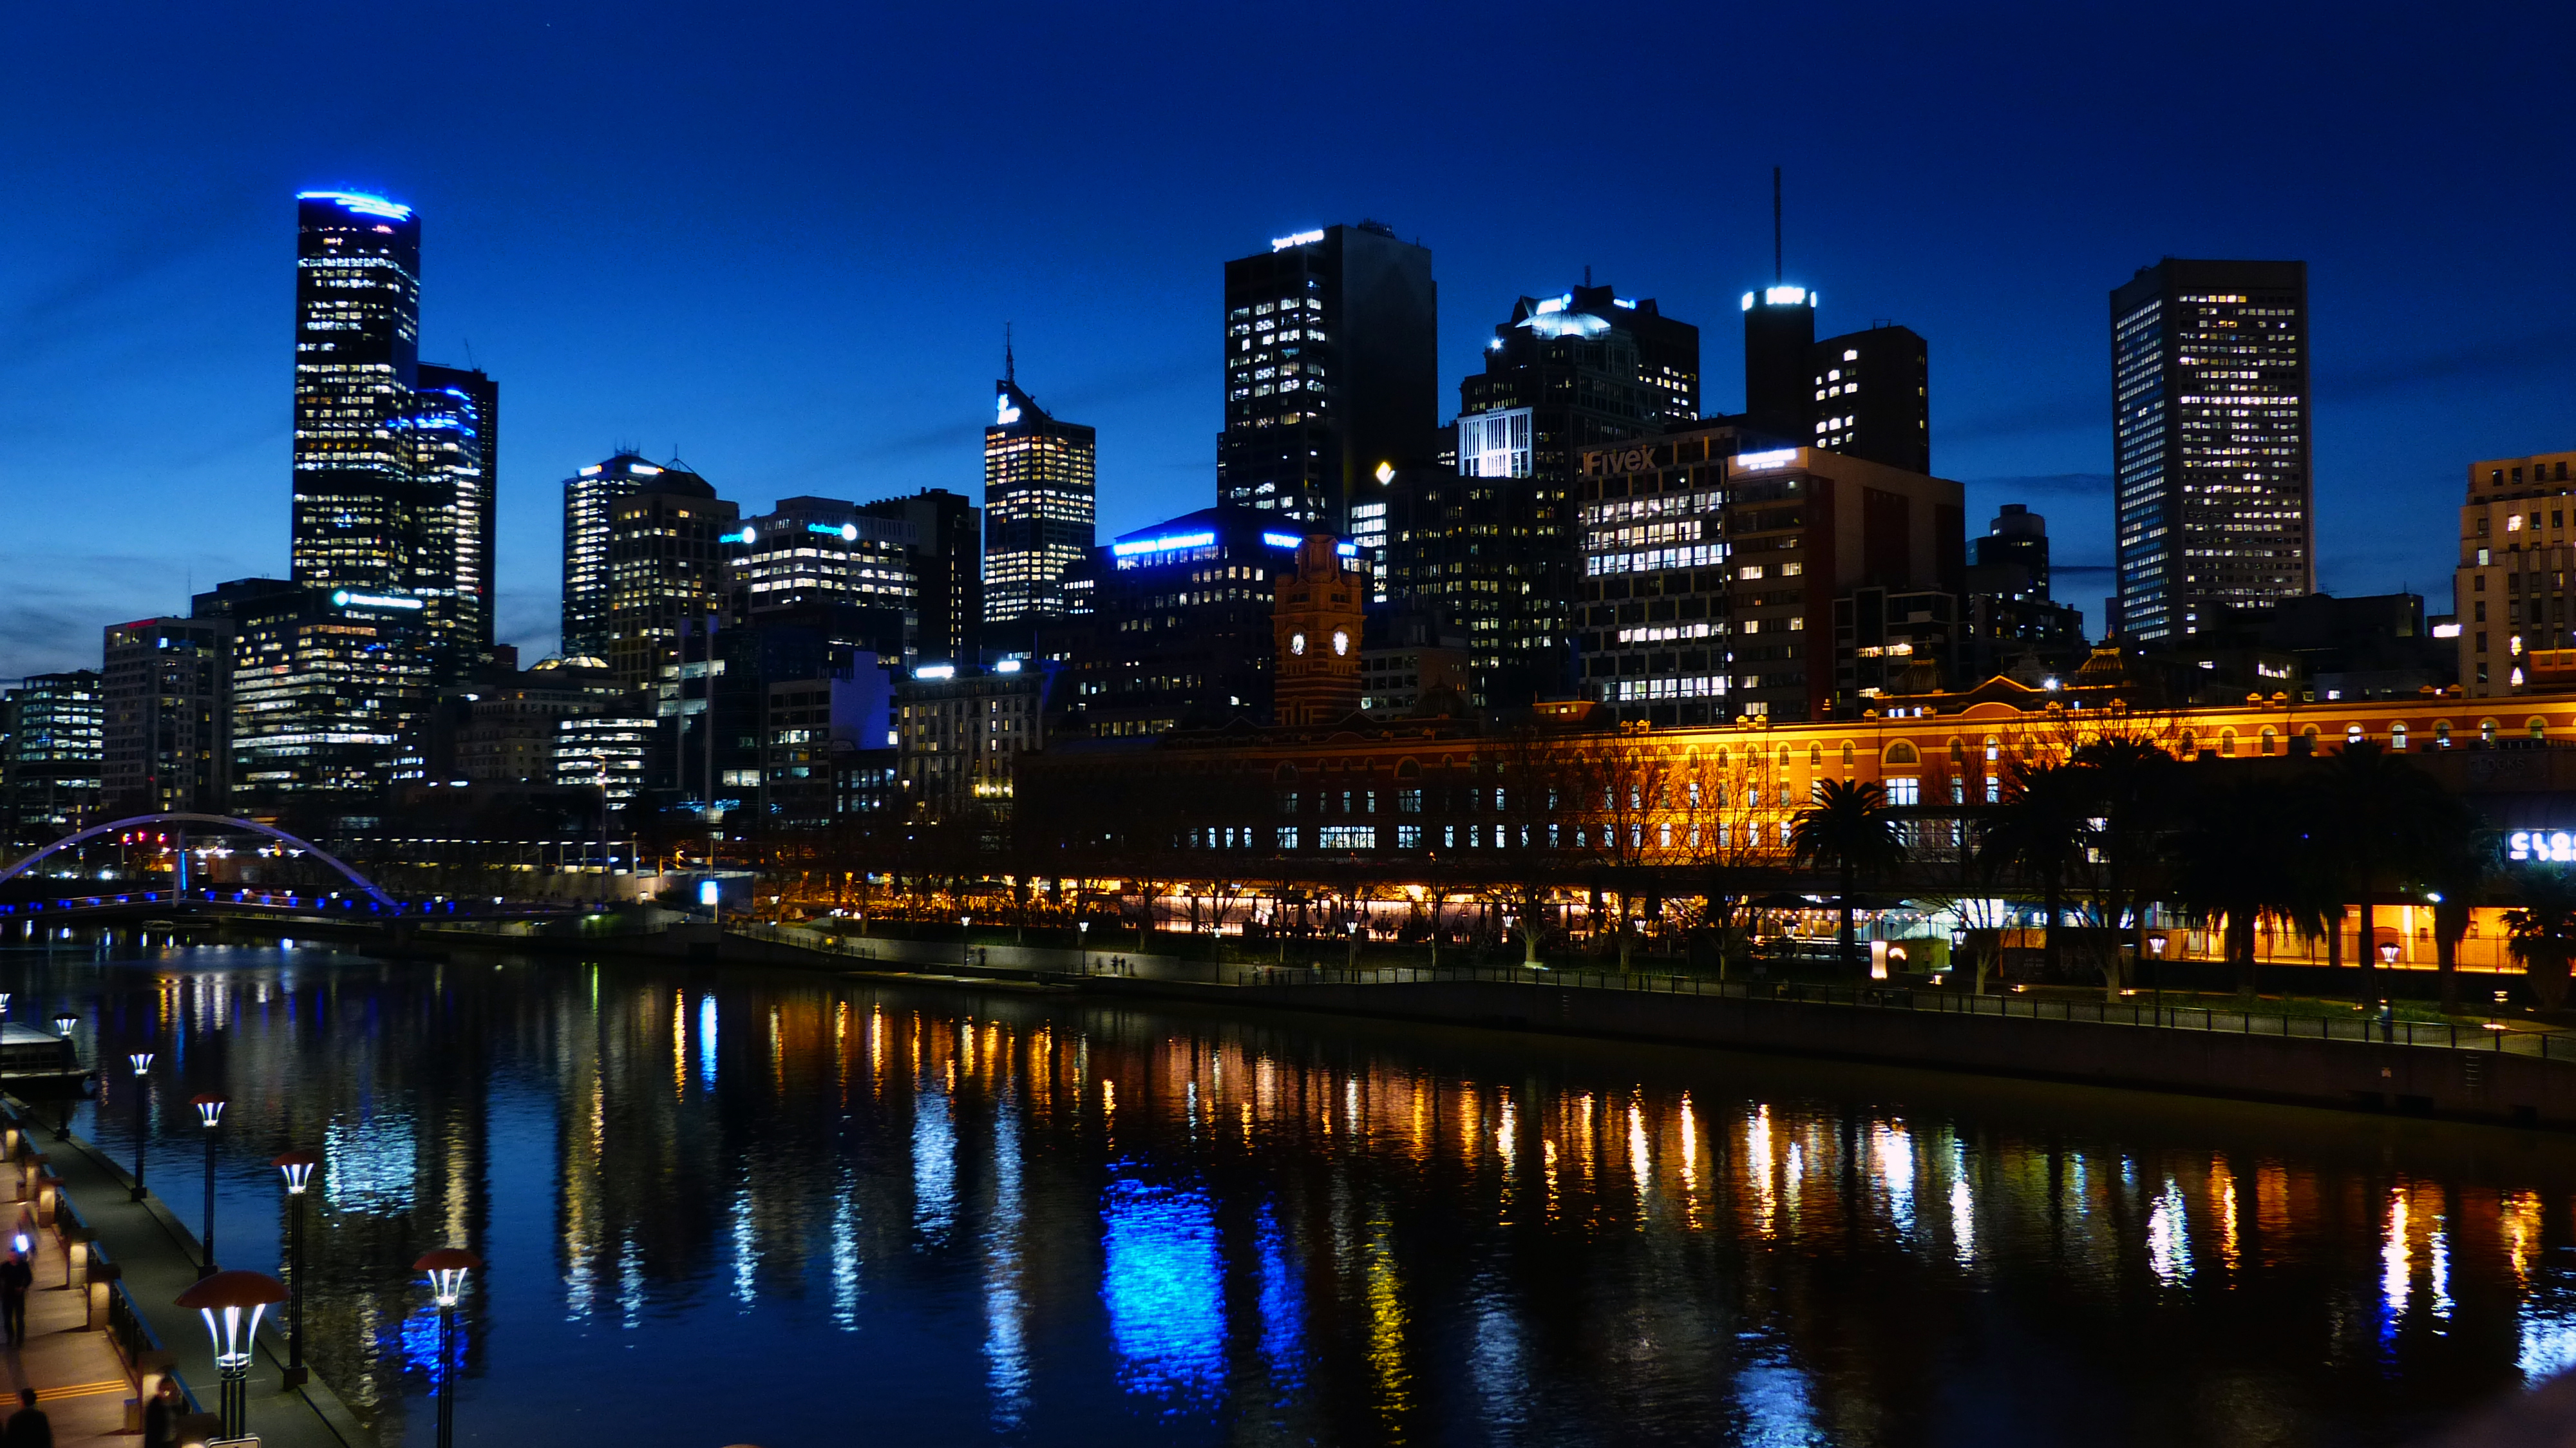
horizon, skyline, night, city, skyscraper, cityscape, downtown, dusk, evening, reflection, nightphotography, lumixfz200, metropolis, urban area, geographical feature, human settlement, metropolitan area